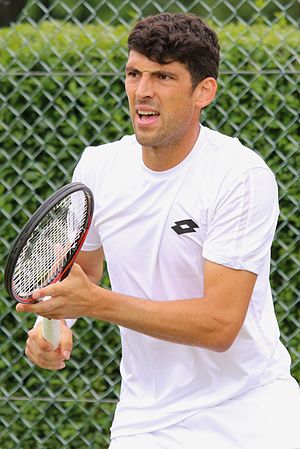
Wimbledon-mesterskabet i herresingle 2016 / Kvalifikation
Franko Škugor
Wimbledon-mesterskabet i herresingle 2016 var den 130. turnering om Wimbledon-mesterskabet i herresingle. Turneringen var en del af Wimbledon-mesterskaberne 2016 og blev spillet i All England Lawn Tennis and Croquet Club i London, Storbritannien. Hovedturneringen med deltagelse af 128 spillere blev spillet i perioden 27. juni - 10. juli 2016, mens kvalifikationen blev afviklet den 20. - 24. juni 2016 i Bank of England Sports Ground i Roehampton.